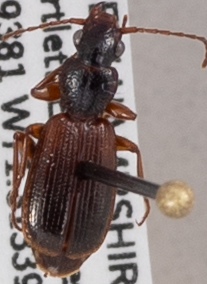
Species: Cymindis neglecta
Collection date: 2022-08-17
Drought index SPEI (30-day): -0.9
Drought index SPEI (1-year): -0.9
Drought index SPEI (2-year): -1.69